Xylazine

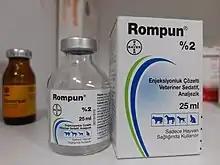
As a veterinary anesthetic, xylazine is administered once for intended effect before surgical procedures (trade name: Rompun)

Xylazine is widely used in veterinary medicine as a sedative, muscle relaxant, and analgesic. It is frequently used in the treatment of tetanus. It is not used in human medical treatment. Xylazine is similar to drugs such as phenothiazines, tricyclic antidepressants, and clonidine. As an anesthetic, it is typically used in conjunction with ketamine. In animals, xylazine may be administered intramuscularly, intravenously, and intraosseously. Subcutaneous, oral transmusocal and intranasal have been investigated but are not standard routes for xylazine administration. As a veterinary anesthetic, xylazine is typically only administered once for the intended effect before or during surgical procedures. α-Adrenergic receptor antagonists such as atipamezole and yohimbine may be used to reverse the effects of xylazine in animals. Xylazine is licensed for use in non-meat horses. Off-label use in cattle is common with recommended witholding periods of 1–5 days for dairy cattle and 4–10 days for meat cattle. Cattle are more sensitivie to xylazine than horses with the sensitivity being greater in meat cattle breeds than dairy cattle breeds.